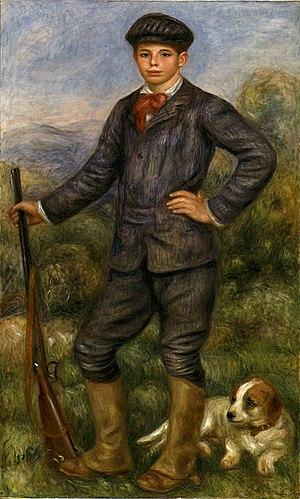
Jean Renoir, né le 15 septembre 1894 à Paris et mort le 12 février 1979 à Beverly Hills, est un réalisateur et scénariste français.